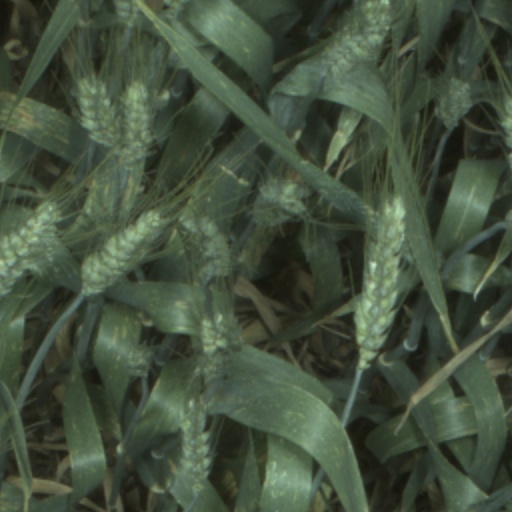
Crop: wheat